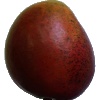
Label: red_mango